2011 New Orleans Bowl

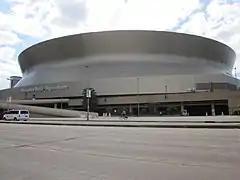
The 2011 New Orleans Bowl was played at the Mercedes-Benz Superdome.

Louisiana accepted a bid to compete in the 2011 edition of the game on November 21, while San Diego State accepted a bid on December 4.